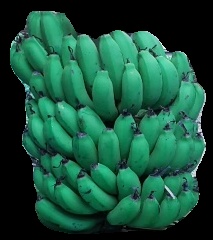
Variety: pachbale
Grade: grade2